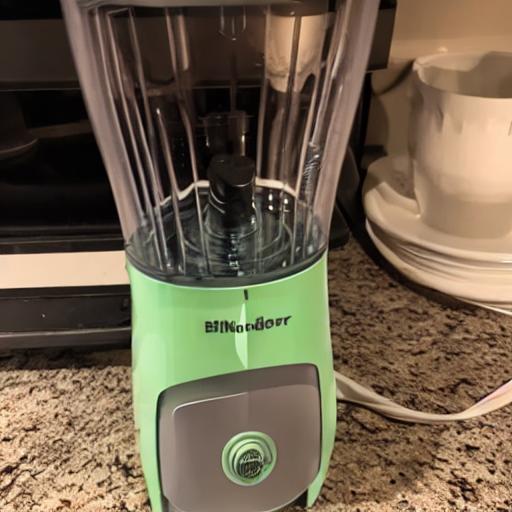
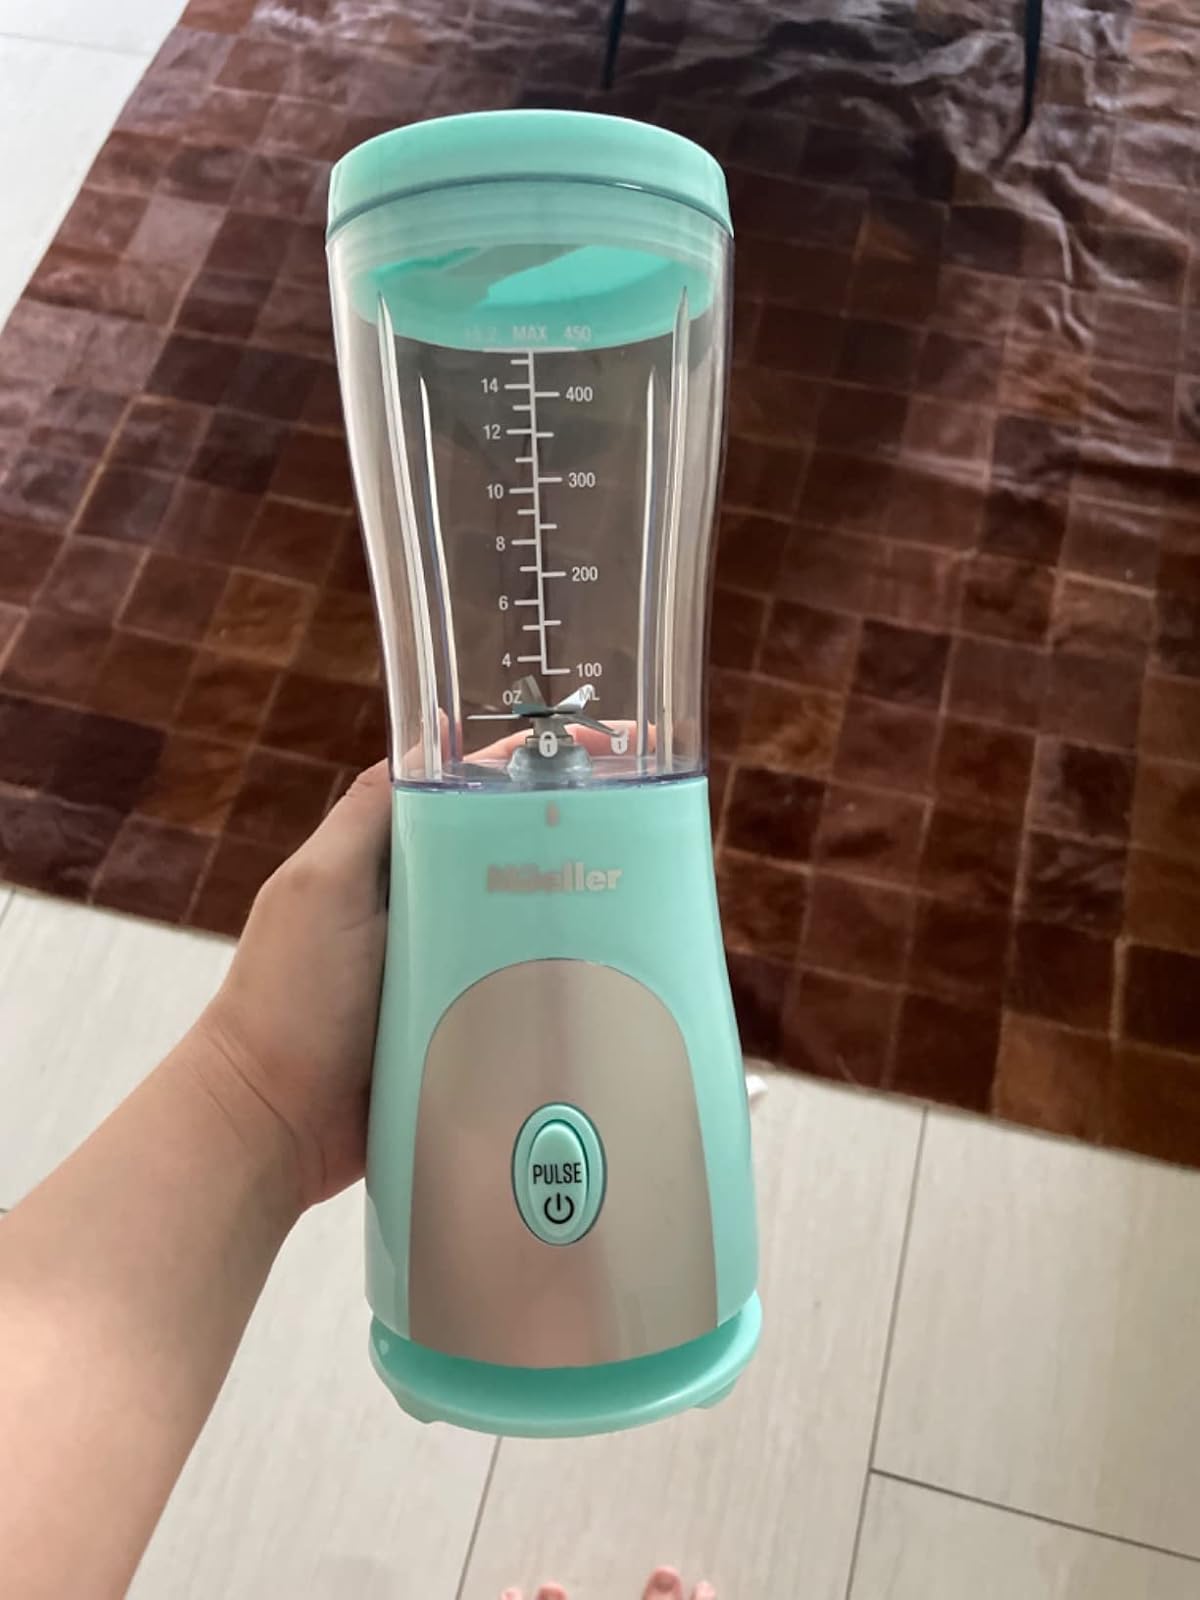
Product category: items_blender
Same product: no